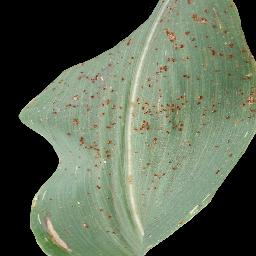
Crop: corn
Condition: (maize)_common_rust